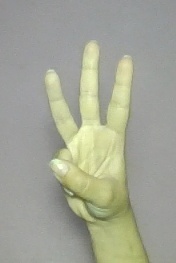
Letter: thaa